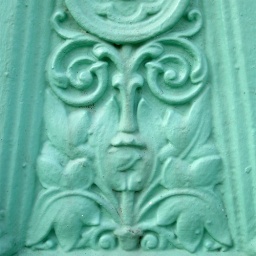
discovered in a cast-iron street lamp